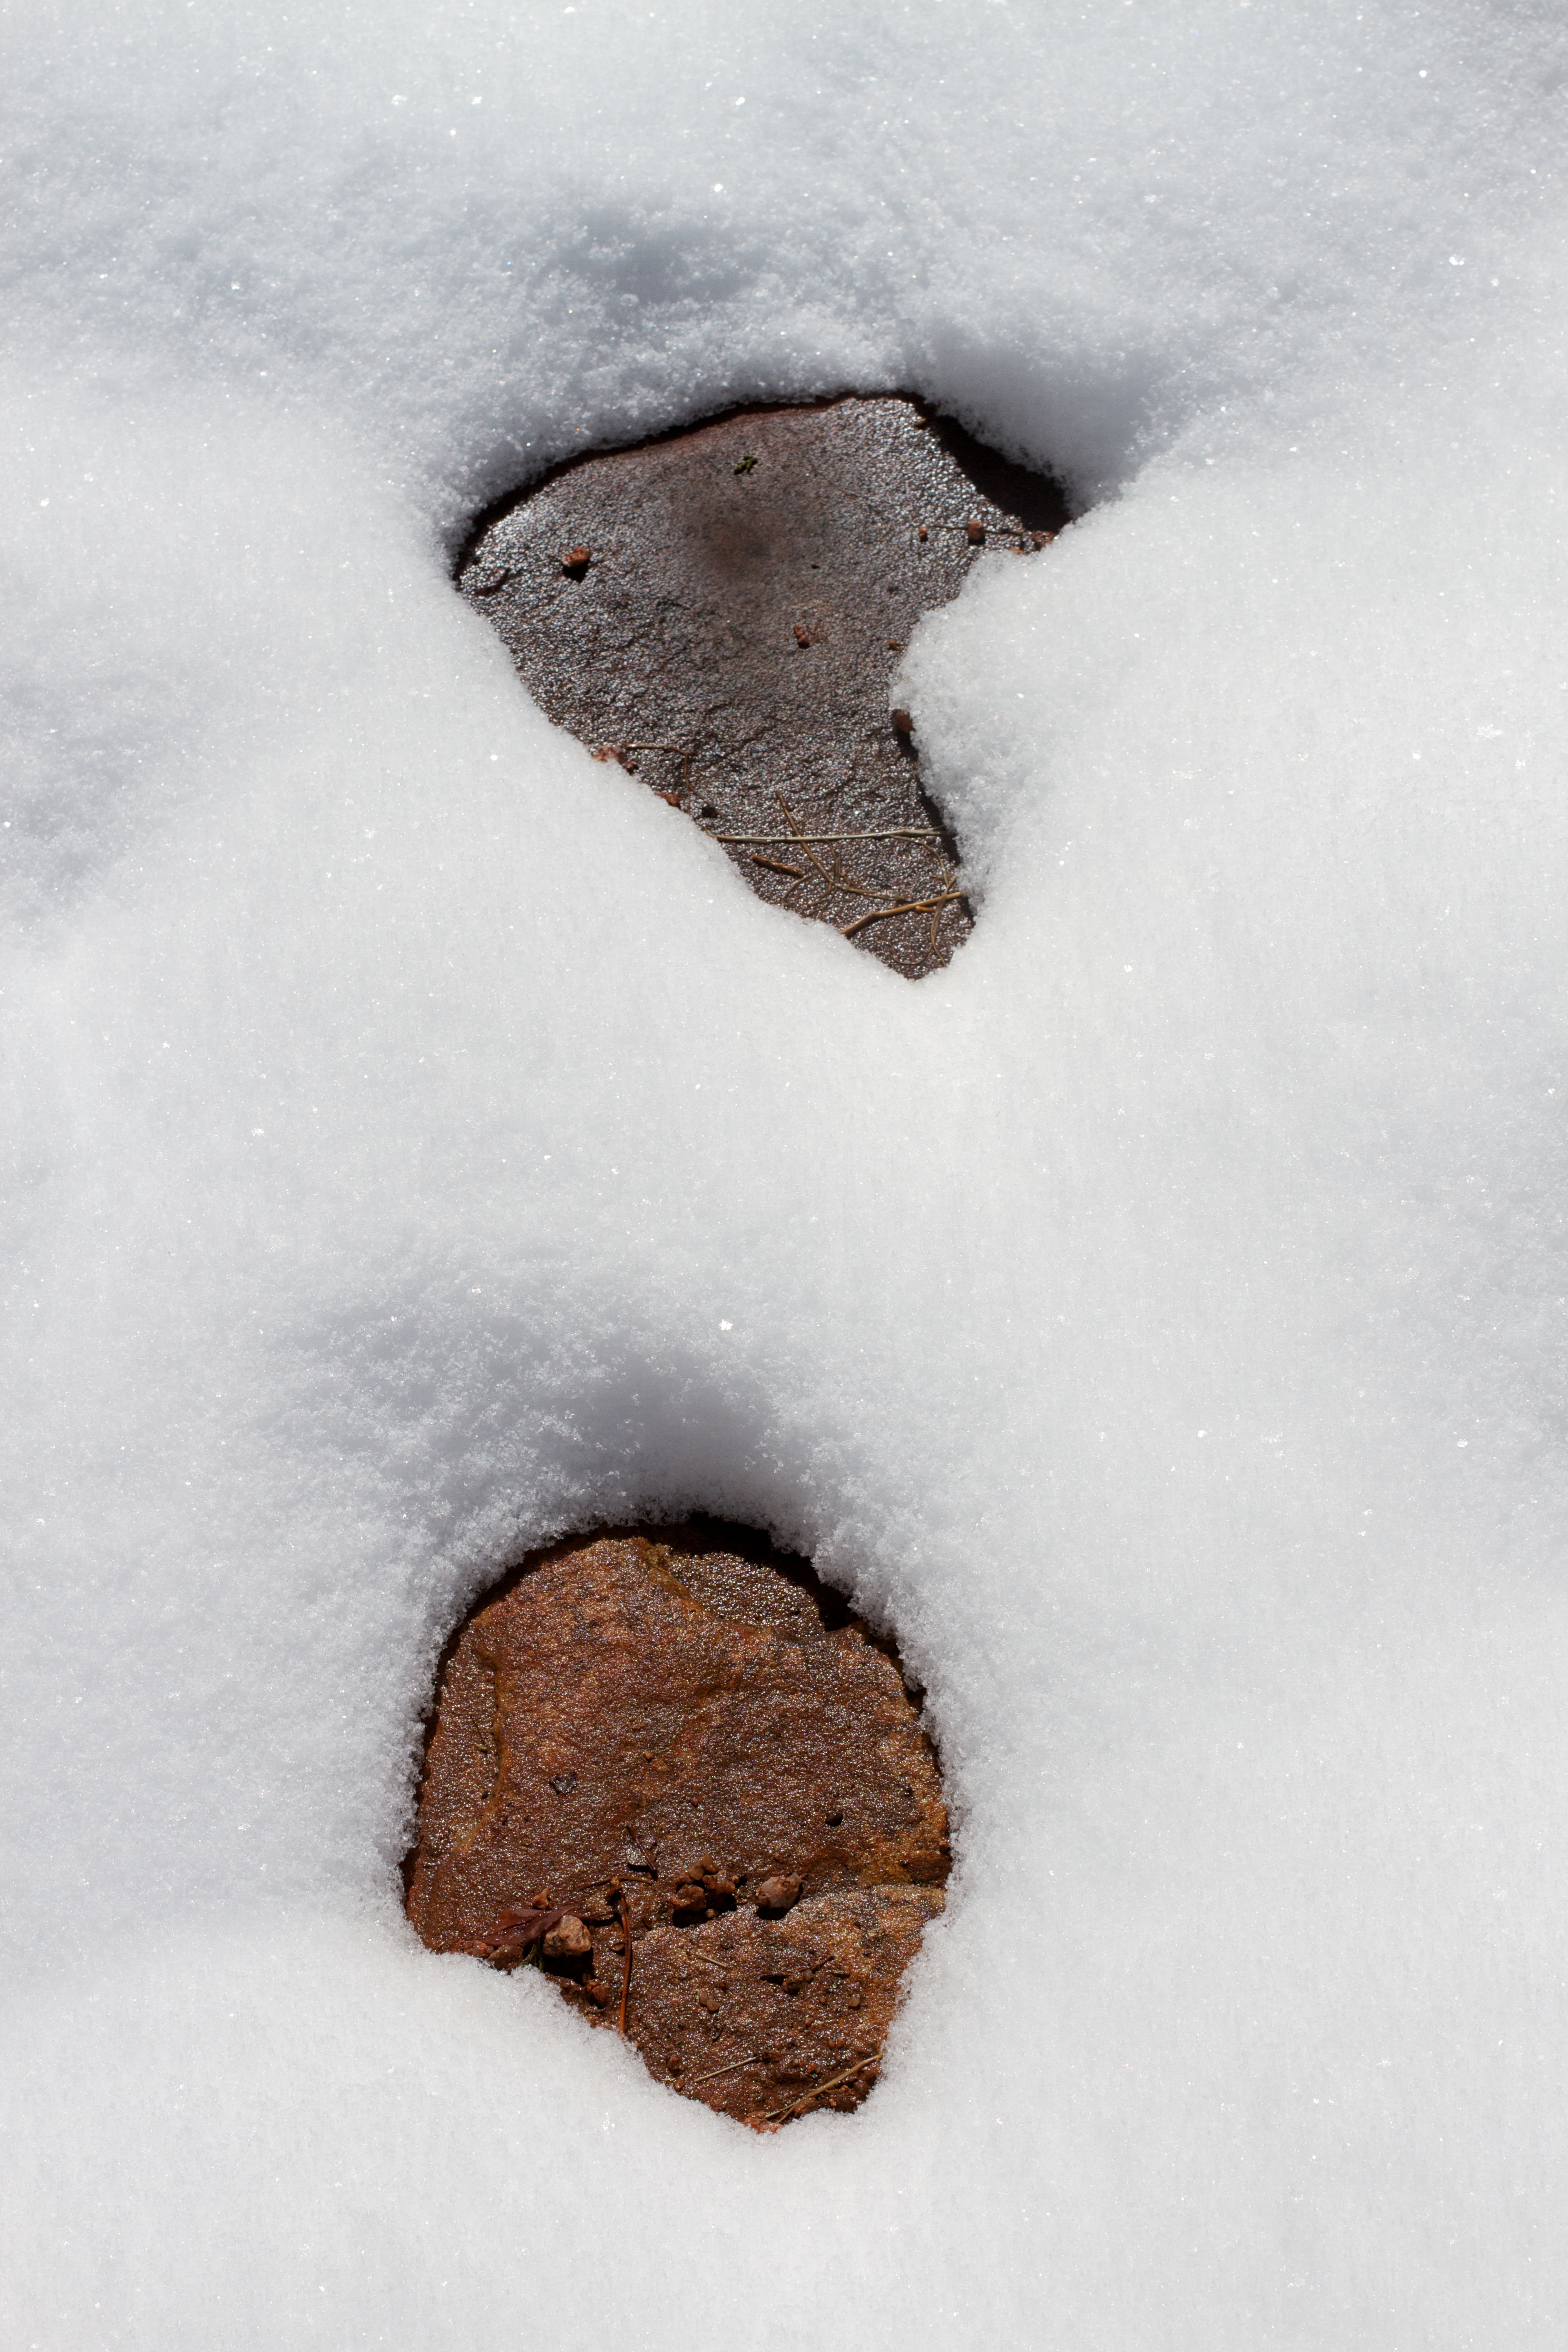
snow, winter, white, weather, season, close up, blizzard, freezing, winter storm